FMN riboswitch

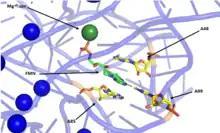
Pictured is a FMN molecule bound in the binding sit of the FMN riboswitch. Adenine nucleotides A48, A85, and A99 (depicted with yellow carbons), as well as a positively charged magnesium ion (green) assist in binding. The planar isoalloxazine ring system of FMN (FMN depicted with green carbons) intercalates between A48 and A85. Uracil-like edges of the FMN ring system form specific Watson–Crick-like hydrogen bonds with the highly conserved A99 residue on the riboswitch. Lastly, the negatively charged phosphate group of FMN interacts with the positively charged magnesium ion, allowing this riboswitch to exhibit selectivity for the FMN. PDB code: 3F2Q

The FMN riboswitch (also known as RFN element) is a highly conserved RNA element which is naturally occurring, and is found frequently in the 5'-untranslated regions of prokaryotic mRNAs that encode for flavin mononucleotide (FMN) biosynthesis and transport proteins. This element is a metabolite-dependent riboswitch that directly binds FMN in the absence of proteins, thus giving it the ability to regulate RNA expression by responding to changes in the concentration of FMN. In "Bacillus subtilis", previous studies have shown that this bacterium utilizes at least two FMN riboswitches, where one controls translation initiation, and the other controls premature transcription termination. Regarding the second riboswitch in "Bacilius subtilis", premature transcription termination occurs within the 5' untranslated region of the ribDEAHT operon, precluding access to the ribosome-binding site of ypaA mRNA. FMN riboswitches also have various magnesium and potassium ions dispersed throughout the nucleotide structure, some of which participate in binding of FMN.